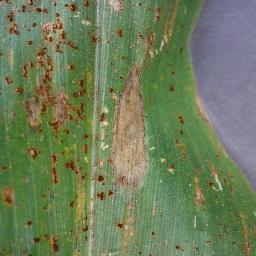
Label: Corn___Northern_Leaf_Blight